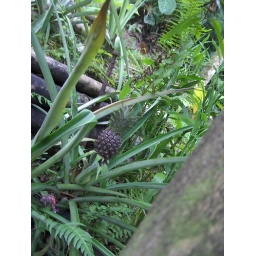
a pineapple plant in the Cocoa Cottage Garden